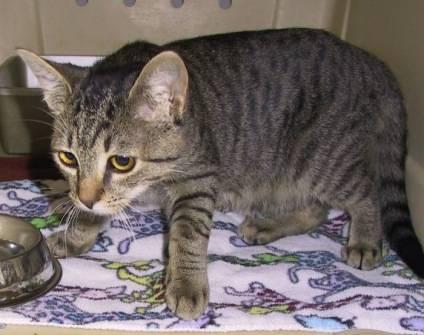
cat